North Branford Center Historic District

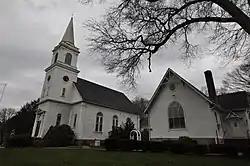

The North Branford Center Historic District encompasses the historic town center of North Branford, Connecticut. Centered at the junction of North Street and Foxon Road, it has been the center of the town's civic and religious life since the early 18th century. The district includes the town hall, library, Congregational Church, and residential architecture dating to the early days. The district was listed on the National Register of Historic Places in 1999.